Deshan Xuanjian

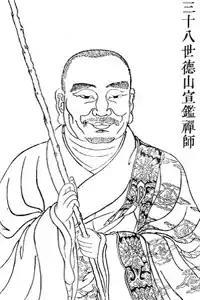

Deshan Xuanjian (Pinyin: Déshān Xuānjiàn), was a Chinese Zen Buddhist monk during the Tang dynasty. He was born in Jiannan in what is now Sichuan Province. He is remembered for hitting his students with a cane to express awakening. Through his student Xuefeng Yicun, he is the ancestor to two of the Five Houses of Zen, the Yunmen School and the Fayan School. Earlier in his life he was a scholar focused on the Vinaya, and later he became famous for his knowledge of the Diamond Sutra. However, a famous kōan story recorded in the Blue Cliff Record and Shōbōgenzō Shin fukatoku relates an encounter he had with an old woman that convinced him that scriptural study on its own fails to bring about awakening. After this he studied under the Zen teacher Longtan Chongxin. During the reign of Emperor Wuzong of Tang, the brief but intense Great Anti-Buddhist Persecution was initiated and Deshan was forced from a thirty year long position in Lizhou into hiding on Mt. Dufu. Afterwards the governor of Wuleng in what is now Hunan Province asked Deshan to come to live on Mount Virtue, known in Chinese as ""Deshan"", the mountain after which he is named.